List of birds of Missouri

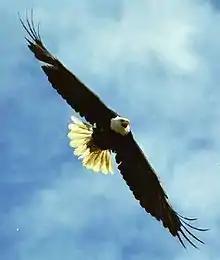
Bald eagle

Accipitridae is a family of birds of prey, which includes hawks, eagles, kites, harriers, and Old World vultures. These birds have very large powerful hooked beaks for tearing flesh from their prey, strong legs, powerful talons, and keen eyesight.